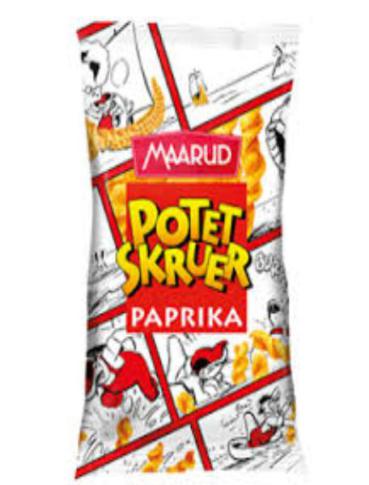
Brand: maarud
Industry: Food